John Major

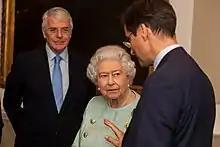
Major (left) with Queen Elizabeth II at Chatham House in 2012

On 12 May 1994, John Smith died from a heart attack and was replaced by Tony Blair who continued Labour's modernisation under the slogan of "New Labour". Some polling at the end of 1994 and the start of 1995 had Labour with a vote share of over 60%. The Tories remained divided over this era and in an attempt to silence his critics, Major resigned as Party leader. In the leadership election, Major comfortably beat John Redwood in June 1995. Following a string of by-election defeats, the Conservatives' majority of 21 had been eroded by 13 December 1996.